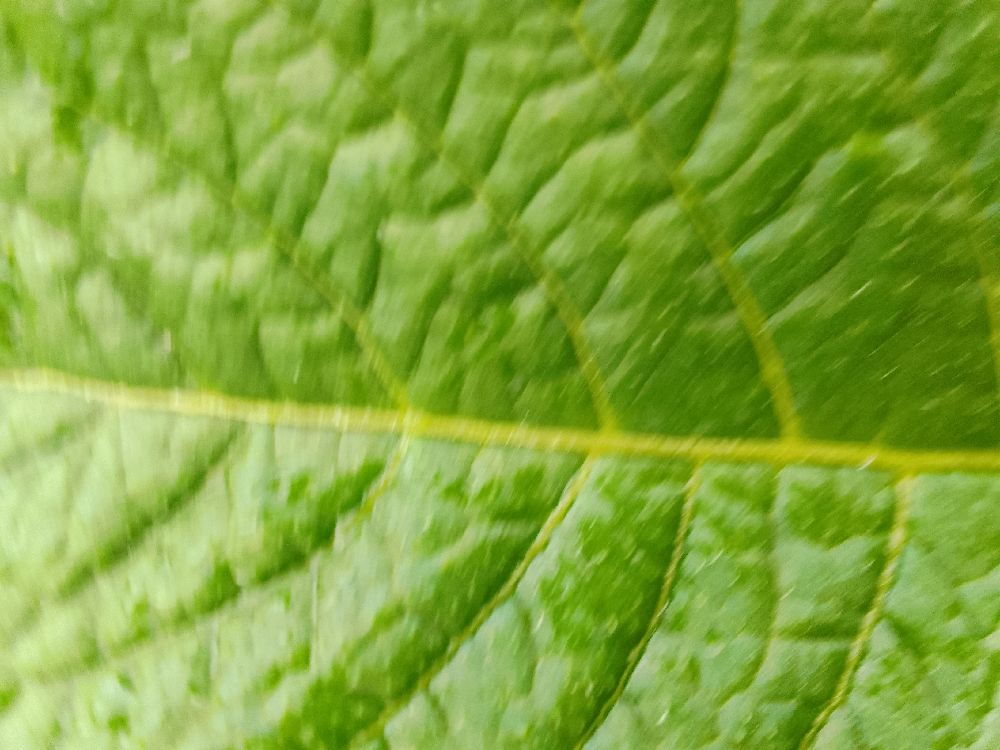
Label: Healthy